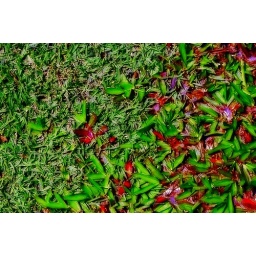
grass not necessarily green in color